Westbrook, Suffolk County, New York

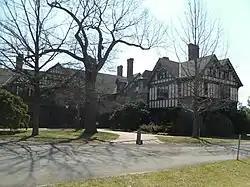
Westbrook, March 2010

Westbrook, a large rambling house of many gables and tall chimneys on the South Shore of Long Island, lies on the west bank of the Connetquot River.